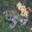
Label: frog